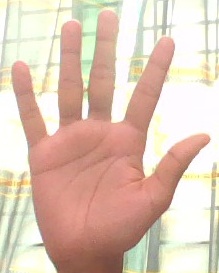
ASL sign: 5